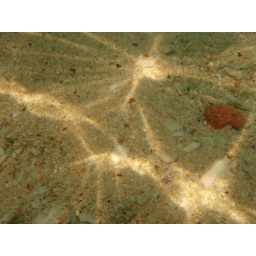
this is the water taken from under the water. it was so clear the sun was creating these patterns from the sun.